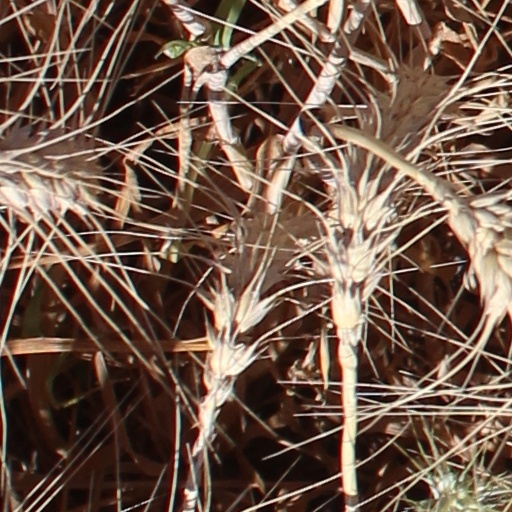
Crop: wheat